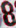
Number: 8